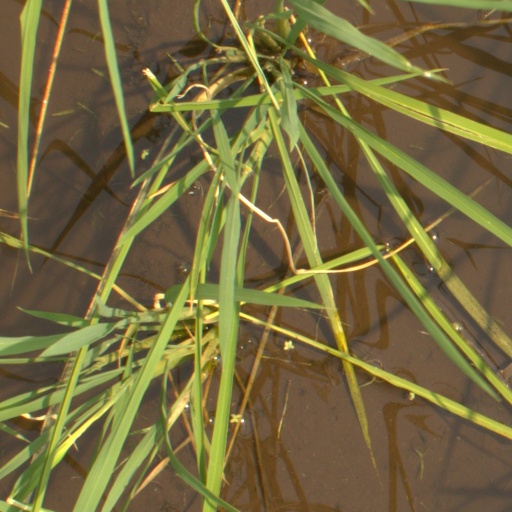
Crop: rice